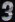
Number: 3